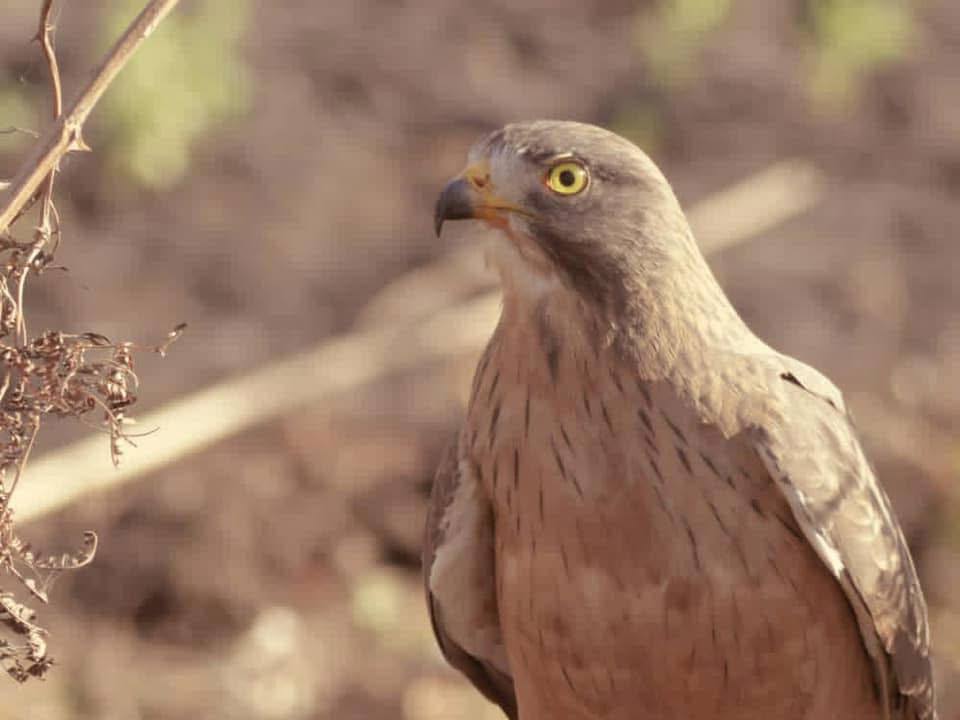
الوصف بالفصحى: صقرٌ ذو ريشٍ بنيٍّ مرقطٍ بعينيهِ الصفراوينِ الثاقبتينِ، يقفُ بشموخٍ في بيئةٍ بريةٍ
الوصف بالعامية السودانية: صقر عيونو صفراء وريشو بني واقف في شجرة في منطقة برية
التصنيف: Agriculture & Livestock